Lee's Discount Liquor

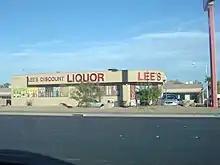
A Lee's Discount Liquor store

In 2003, Lee's began holding free wine-tasting events in its stores as part of its popular wine club. The first tasting included the presence of Andrew Firestone, a reality television star. Lee's subsequently introduced a beer-tasting event. As of 2004, Lee's had eight locations in the Las Vegas Valley, with a store in Henderson also serving as the company headquarters. The store offered 1,600 different products, including beer, spirits, and wine.